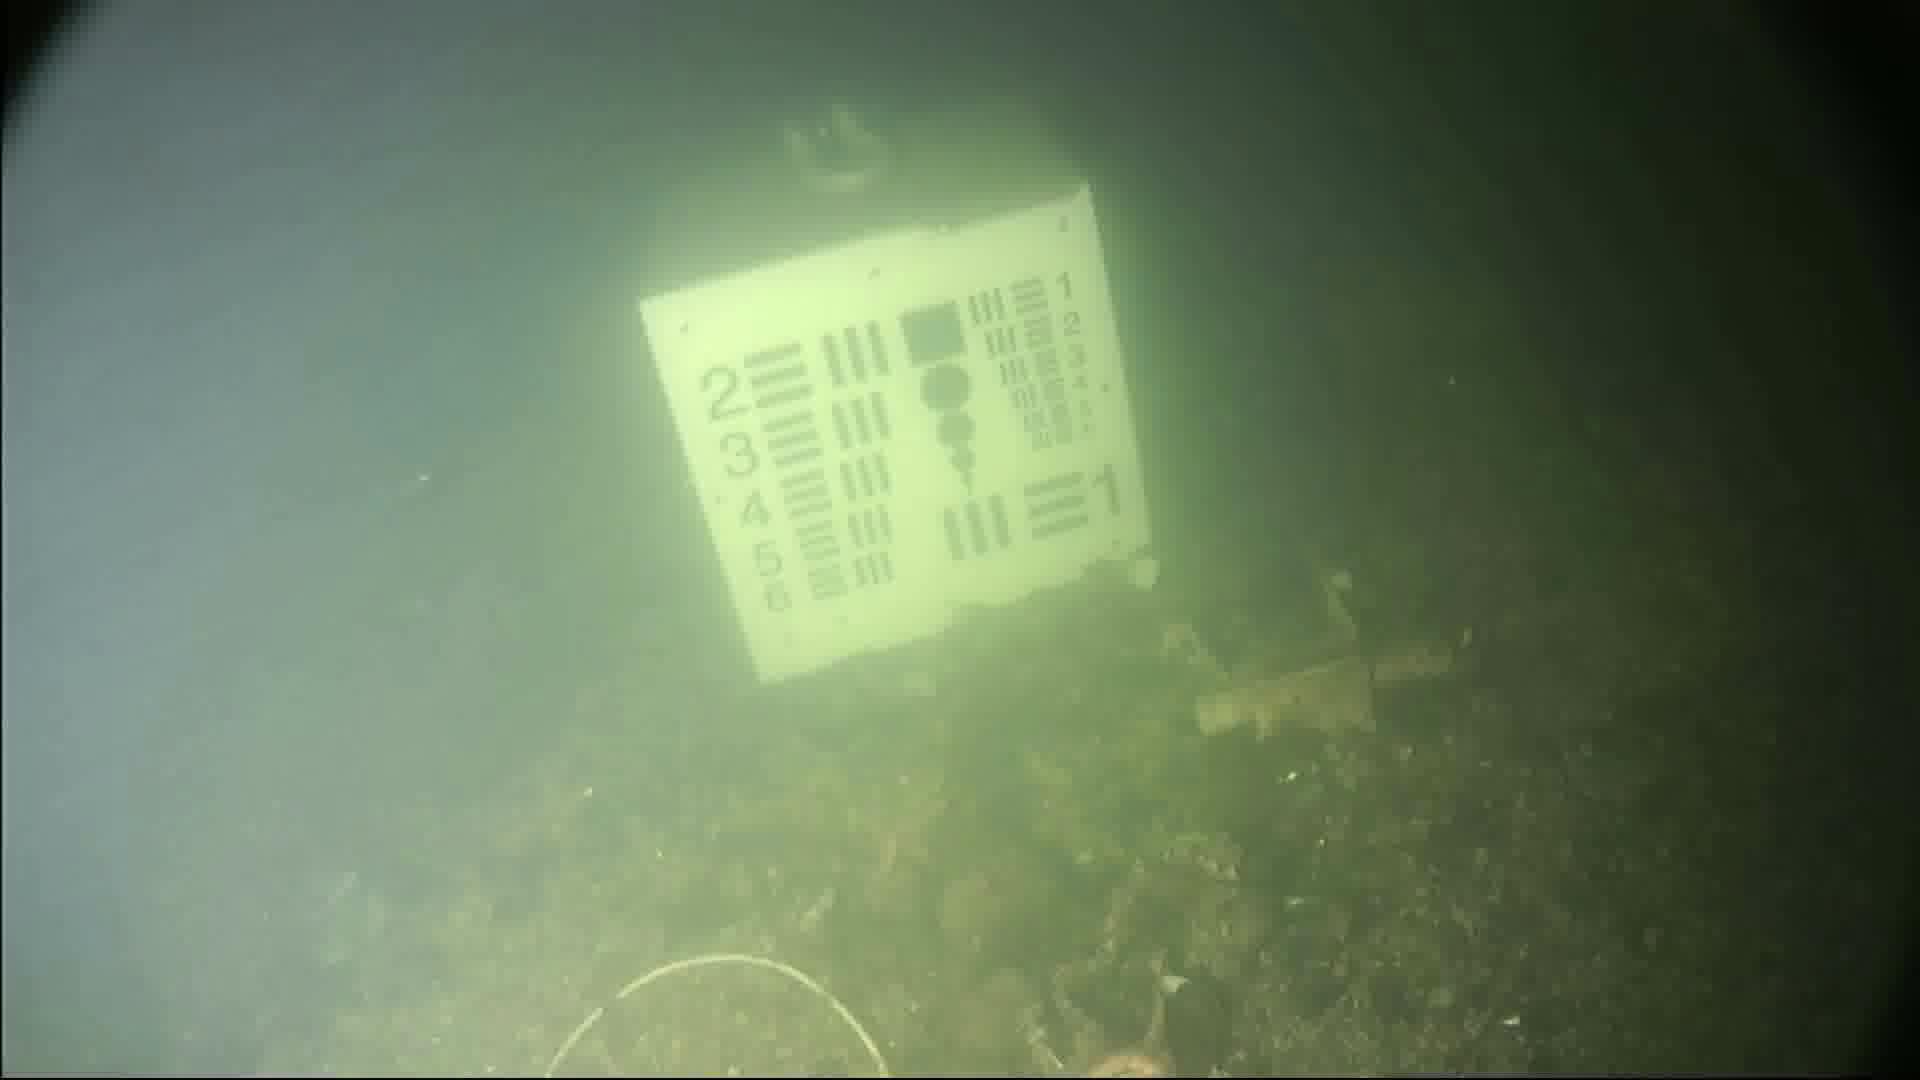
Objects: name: starfish